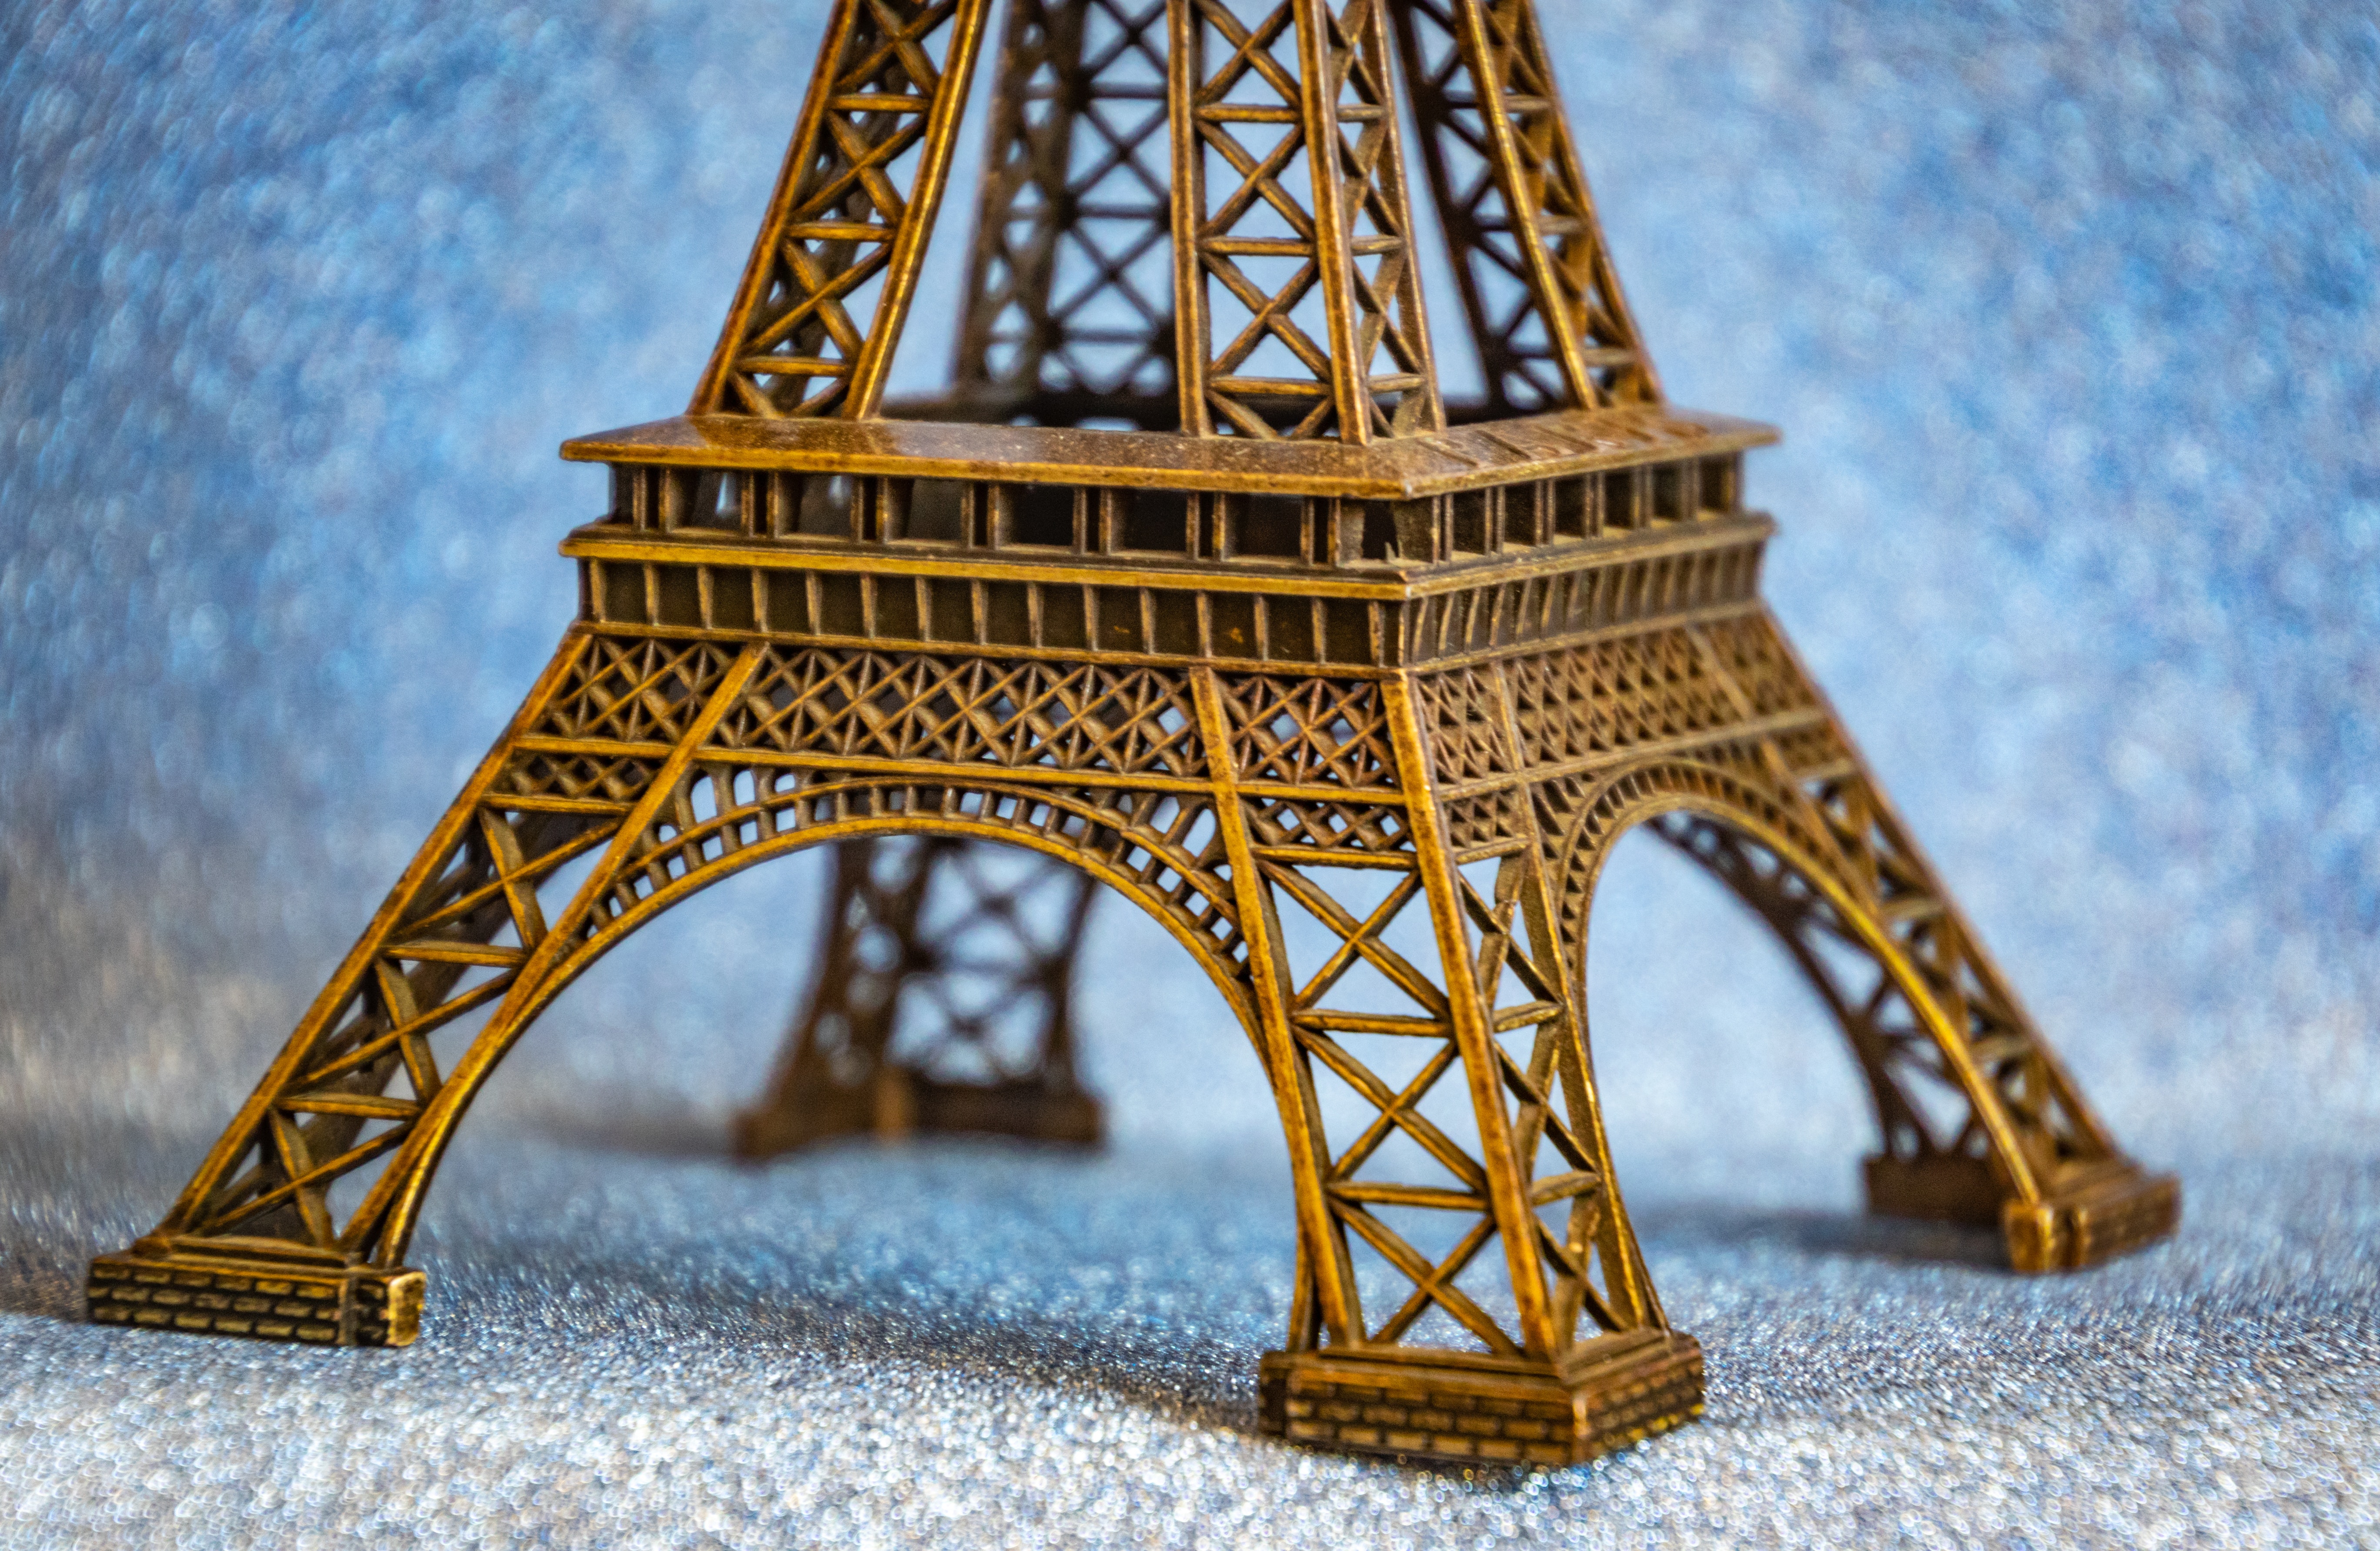
landmark, tower, architecture, arch, iron, scale model, metal, brass, monument, national historic landmark